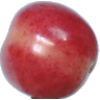
Label: Cherry Rainier 1